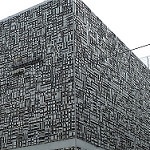
Scene: Outdoor